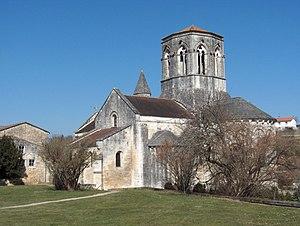
Eglise de Mouthiers-sur-Boëme - Charente - France - Europe
Cet article recense les monuments historiques de la Charente, en France.
L'église Saint-Hilaire est une église catholique située à Mouthiers-sur-Boëme, en France.
Mouthiers-sur-Boëme est une commune du Sud-Ouest de la France, située dans le département de la Charente.